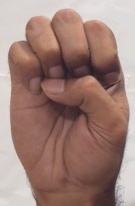
ASL sign: E